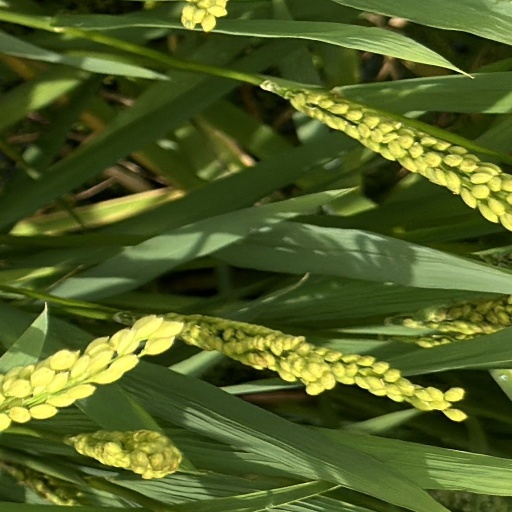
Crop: rice